Robert Alton

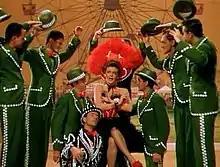

Alton choreographed his first Hollywood film, "Strike Me Pink", in 1936, and became one of the leading choreographers during the golden age of the Hollywood musical film, serving as dance director for MGM from 1944-1951. He continued to work on Broadway during this period and, in 1952 won a Tony Award for his revival of "Pal Joey" which he had originally choreographed in 1940, catapulting the young Gene Kelly to stardom. He also directed the films "Merton of the Movies" (1947) and "Pagan Love Song" (1950) for MGM.